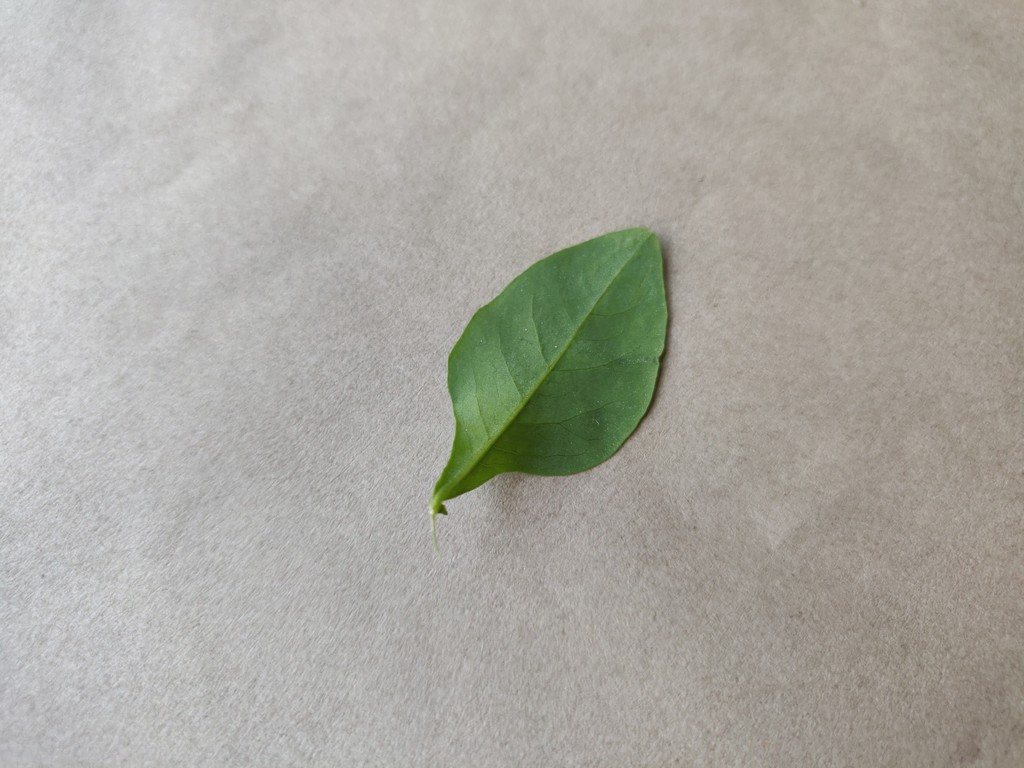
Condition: Healthy
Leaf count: single
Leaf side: back